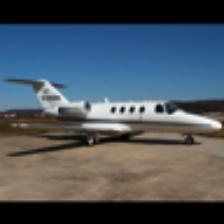
Label: NonHuman